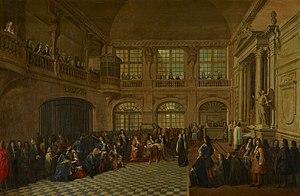
La chapelle du château de Versailles est une chapelle palatiale située dans le château de Versailles, près de l’angle que forment l’aile du Grand Appartement du Roi et l’aile nord.
L'ordre de Saint-Lazare de Jérusalem, ou ordre des hospitaliers de Saint-Lazare de Jérusalem, est un ordre hospitalier fondé à Jérusalem aux XIᵉ ou XIIᵉ siècle pour accueillir les pèlerins atteints de la lèpre, il ouvrira ses portes aux croisés et chevaliers lépreux pendant les croisades nommés Lazarites. Certains de ses chevaliers lépreux participent à la défense des états latins d'Orient. Après la perte de la Terre sainte, l'ordre se regroupe en France autour de son grand maître à la commanderie de Boigny-sur-Bionne jusqu'à la confiscation de tous ses biens en France à la Révolution. Il subit bien des aléas du fait de ses protecteurs jusqu'au moment où Louis XVIII dilapide les derniers biens restants pendant son exil.
Les Ordres Royaux, Militaires et Hospitaliers de Notre-Dame du Mont-Carmel et de Saint-Lazare de Jérusalem Réunis est un ordre militaire institué à l’origine par l'union personnelle de l’ancien ordre de Saint-Lazare de Jérusalem et du nouvel ordre de Notre-Dame du Mont-Carmel, par le roi Henri IV en 1608. L’union des deux ordres sous une même grande maîtrise est confirmée par la bulle du cardinal de Vendôme, légat du pape en France, datée du 5 juin 1668.